Sherfield School

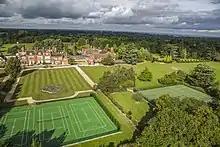
Sherfield School - Buckfield House

The Sherfield Manor House site has history back to the early 12th century, when it was part of the manor of Odiham, but at some time before 1167 it was granted by Henry II to his Marshall, William FitzAldelm.